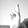
ASL letter: R